Henry Perlee Parker

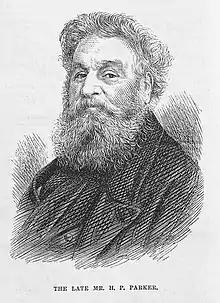
Henry Perlee Parker wood engraving after photograph by Edward Gaubert published alongside an obituary in the "Illustrated London News", 23 May 1874.

From the mid-1830s Parker was using studio addresses in London for Royal Academy purposes and it is possible that he was already anticipating a move from Newcastle. An opportunity arose through his involvement in Wesleyan Methodism. In 1839 he attended the conference at Liverpool that celebrated 100 years of Methodism. As the annual conference was to be at Newcastle the following year, Parker decided ‘to commemorate the occasion by painting a picture of some striking incident in their history. He consulted the Rev. James Everett, who suggested … the escape of John Wesley from the parsonage at Epworth, when he was a boy.’ After the Newcastle conference Parker sent the picture to the conference president, the Rev. Robert Newton. Samuel William Reynolds II's engraving of "The Fire at Epworth Rectory" was another widely circulated image.